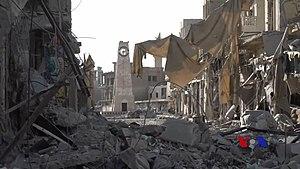
La place de l'Horloge à Raqqa, fin septembre 2017.
La bataille de Raqqa a lieu lors de la guerre civile syrienne durant l'opération Colère de l'Euphrate, dont elle marque la phase finale. Elle est lancée le 6 juin 2017 par les Forces démocratiques syriennes, avec le soutien de la coalition internationale menée par les États-Unis, afin de prendre Raqqa, la plus importante ville contrôlée par les djihadistes de l'État islamique en Syrie.